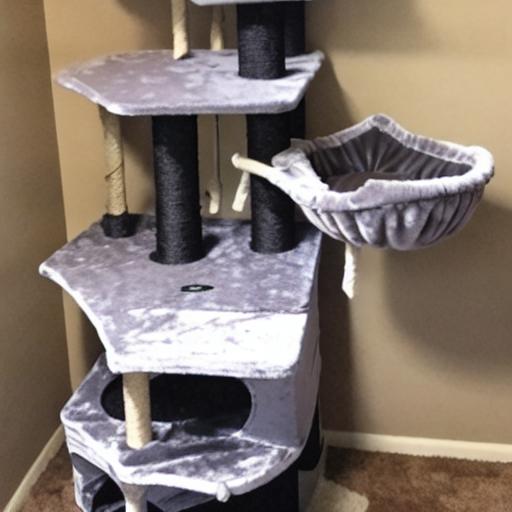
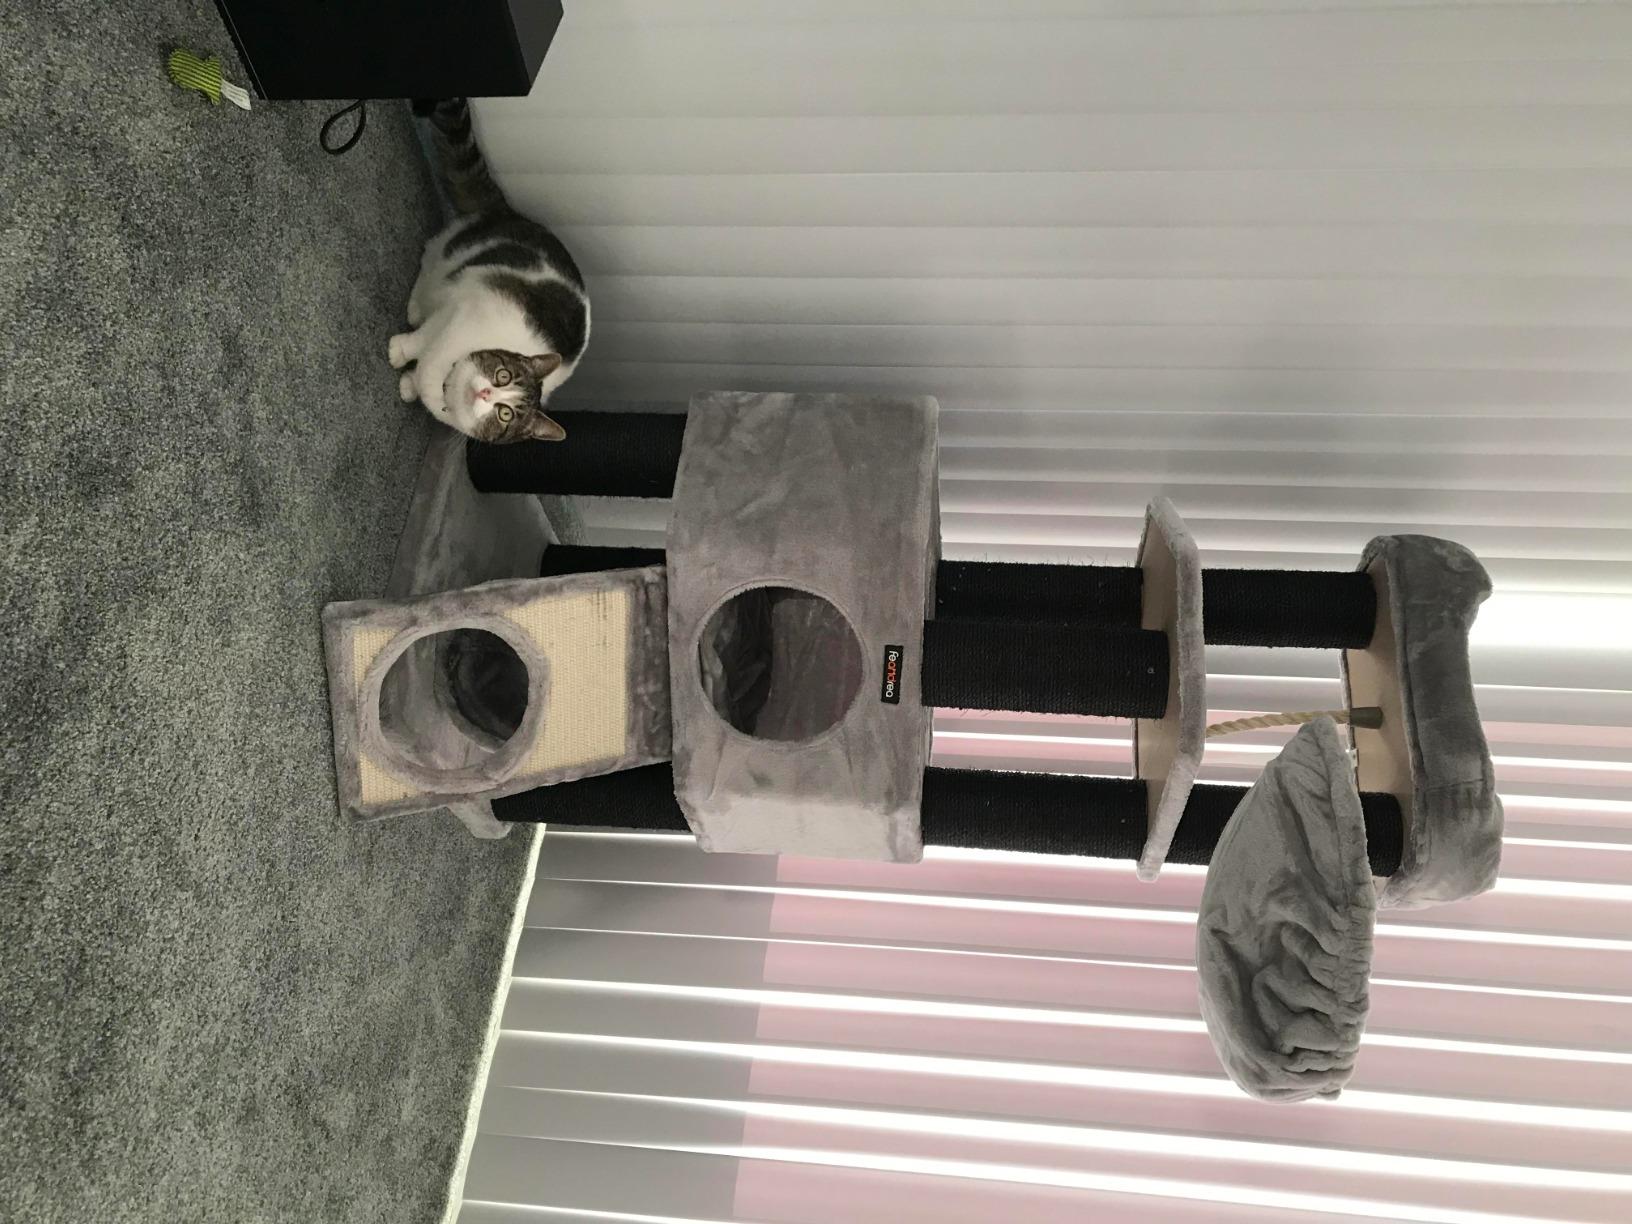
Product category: items_cat tree
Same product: no